Teknival

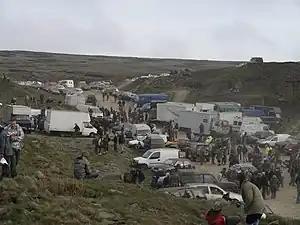
UK Tek 2008

In 2002, the tenth anniversary of the legendary Castlemorton rave was celebrated at Steart Beach, where around 16,000 people turned up over the course of the weekend. In 2005, there was a UK Tek in Wales and also a teknival known as Scumtek that happened twice in London. The first Scumtek was stopped by the police. However a further four events have taken place under the Scumtek name, three of which were squats with teknival rig numbers, and Scumtek 3 which took place in the centre of London Docklands in April 2010 outside and inside with 23 rigs in attendance.